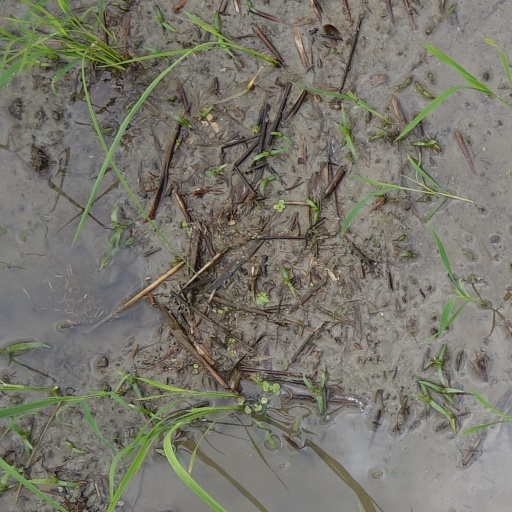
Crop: rice